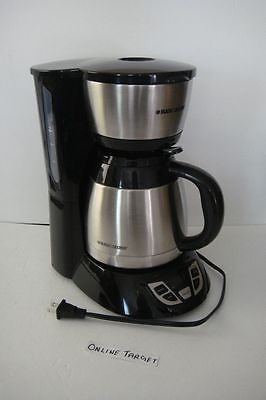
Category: coffee maker